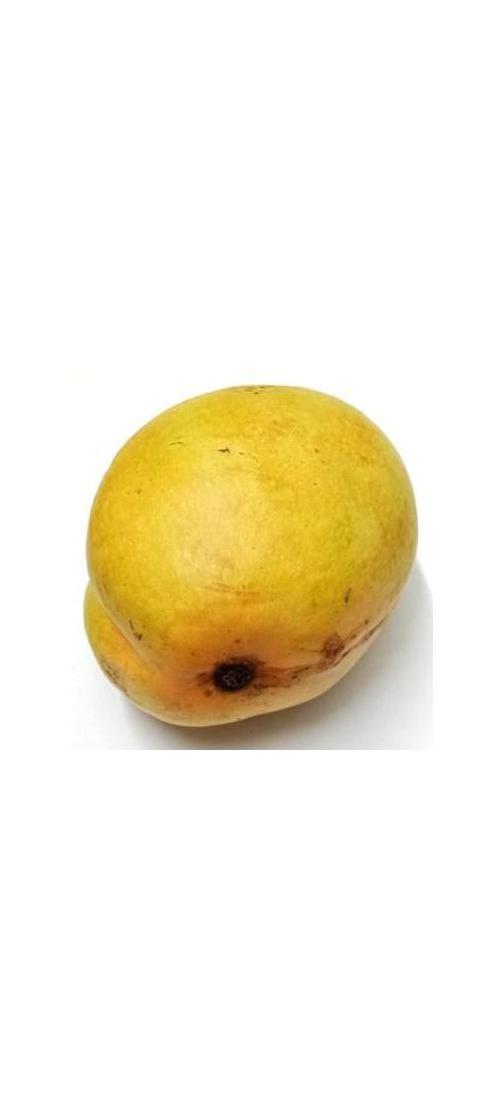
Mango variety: Bari-11